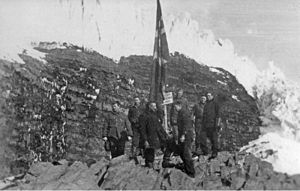
Norvegia-ekspeditionerne / Den anden Norvegia-ekspedistion
Fra annekteringen af Peter I Ø den 2. februar 1929.
Norvegia-ekspeditionerne betegner fire sydpolsekspeditioner som blev gennemført i perioden 1927–1931. Ekspeditionerne blev primært sendt for at udforske hvalforekomster i Sydishavet, og var finansieret af hvalfangstpioneren Lars Christensen. Ekspeditionerne annekterede også flere områder for Norge, blandt andet Bouvetøen i 1927 og Peter I's Ø i 1929, og opdagede flere til da ukendte landområder.